Caritas Internationalis

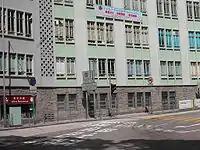
The Caritas House in Caine Road, Mid-levels, Hong Kong

Nonetheless, Caritas also continued its work as social service provider and development actor around the world. For example Caritas Hong Kong, greatly expanded its educational and healthcare services. In Iraq, Caritas Iraq assisted more than 250,000 persons with food programmes alone and between 1995 and 2000. Caritas Austria expanded its support to children, people with disabilities, refugees, the homeless, the elderly, young mothers, people suffering from addictions, and the long-term unemployed.